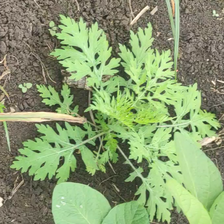
Weed species: Gajar_gavat_(Parthenium hysterophorus)